Louis J. Sebille

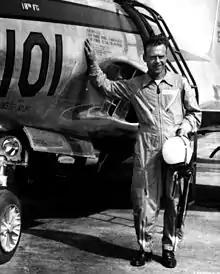
A man in a flight suit standing next to an aircraft.

With the outbreak of the Korean War on June 25, 1950, the United Nations voted to send troops into South Korea to aid it against the North Korean Army to prevent the country from collapsing. Sebille's unit was among those sent to assist the UN ground forces operating in Korea. By the end of July, the US had shipped a large number of aircraft of all types to Korea. On July 30, the Far East Air Forces had 890 planes—626 F-80s and 264 F-51s (previously designated P-51 until 1947)—but only 525 of them were in units and available and ready for combat.